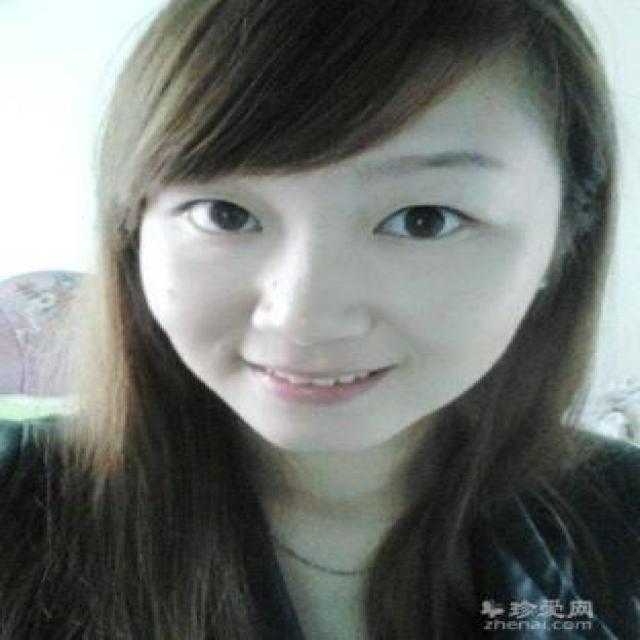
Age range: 21-44